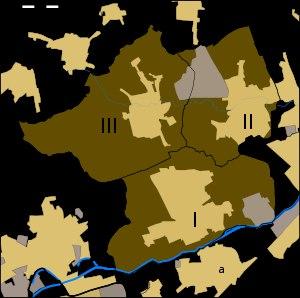
Wevelgem [ˈʋeːvəlɣɛm] est une commune néerlandophone de Belgique située en Région flamande dans la province de Flandre-Occidentale